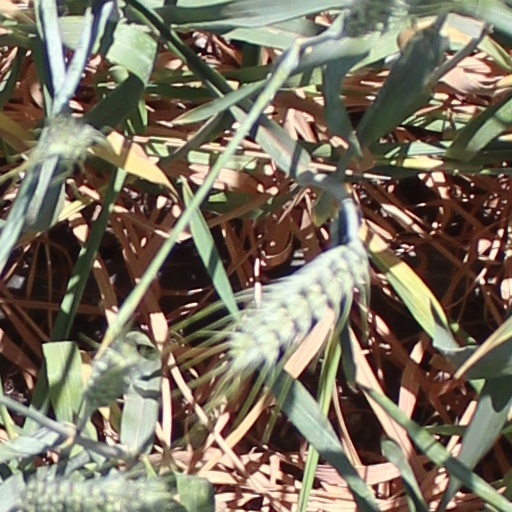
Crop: wheat